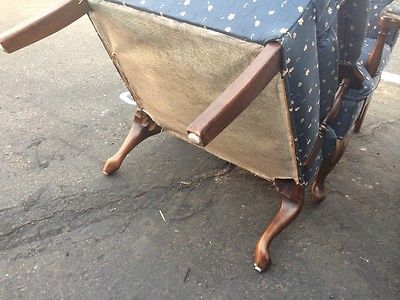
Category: chair